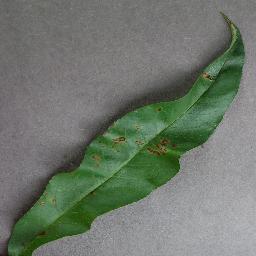
Label: Peach___Bacterial_spot